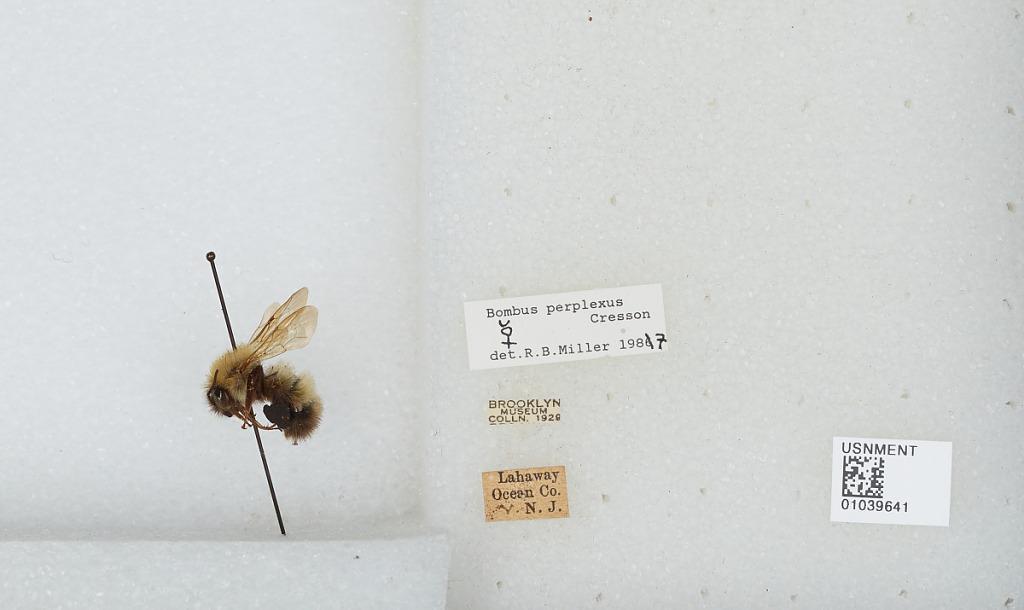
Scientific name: Bombus (Pyrobombus) perplexus Cresson
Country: United States
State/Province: New Jersey
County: Ocean
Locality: Lahaway
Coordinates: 40.1336, -74.4397
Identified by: Miller, R. B.